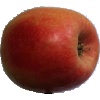
Label: Apple Pink Lady 1